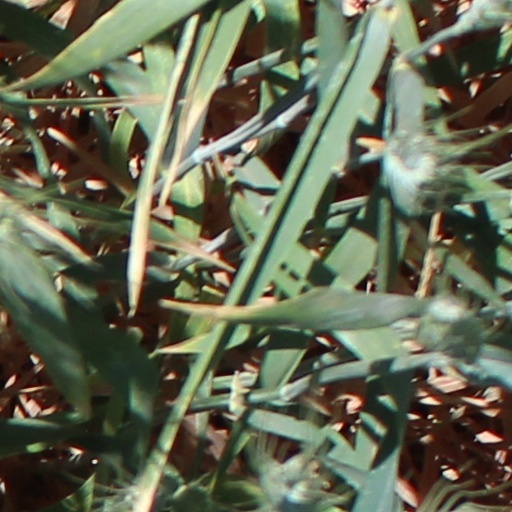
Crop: wheat